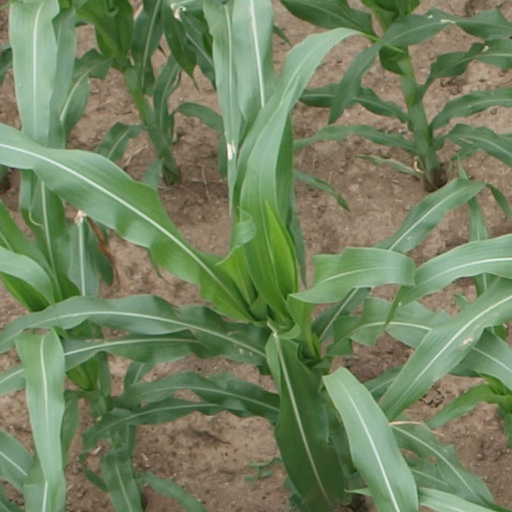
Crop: maize; corn